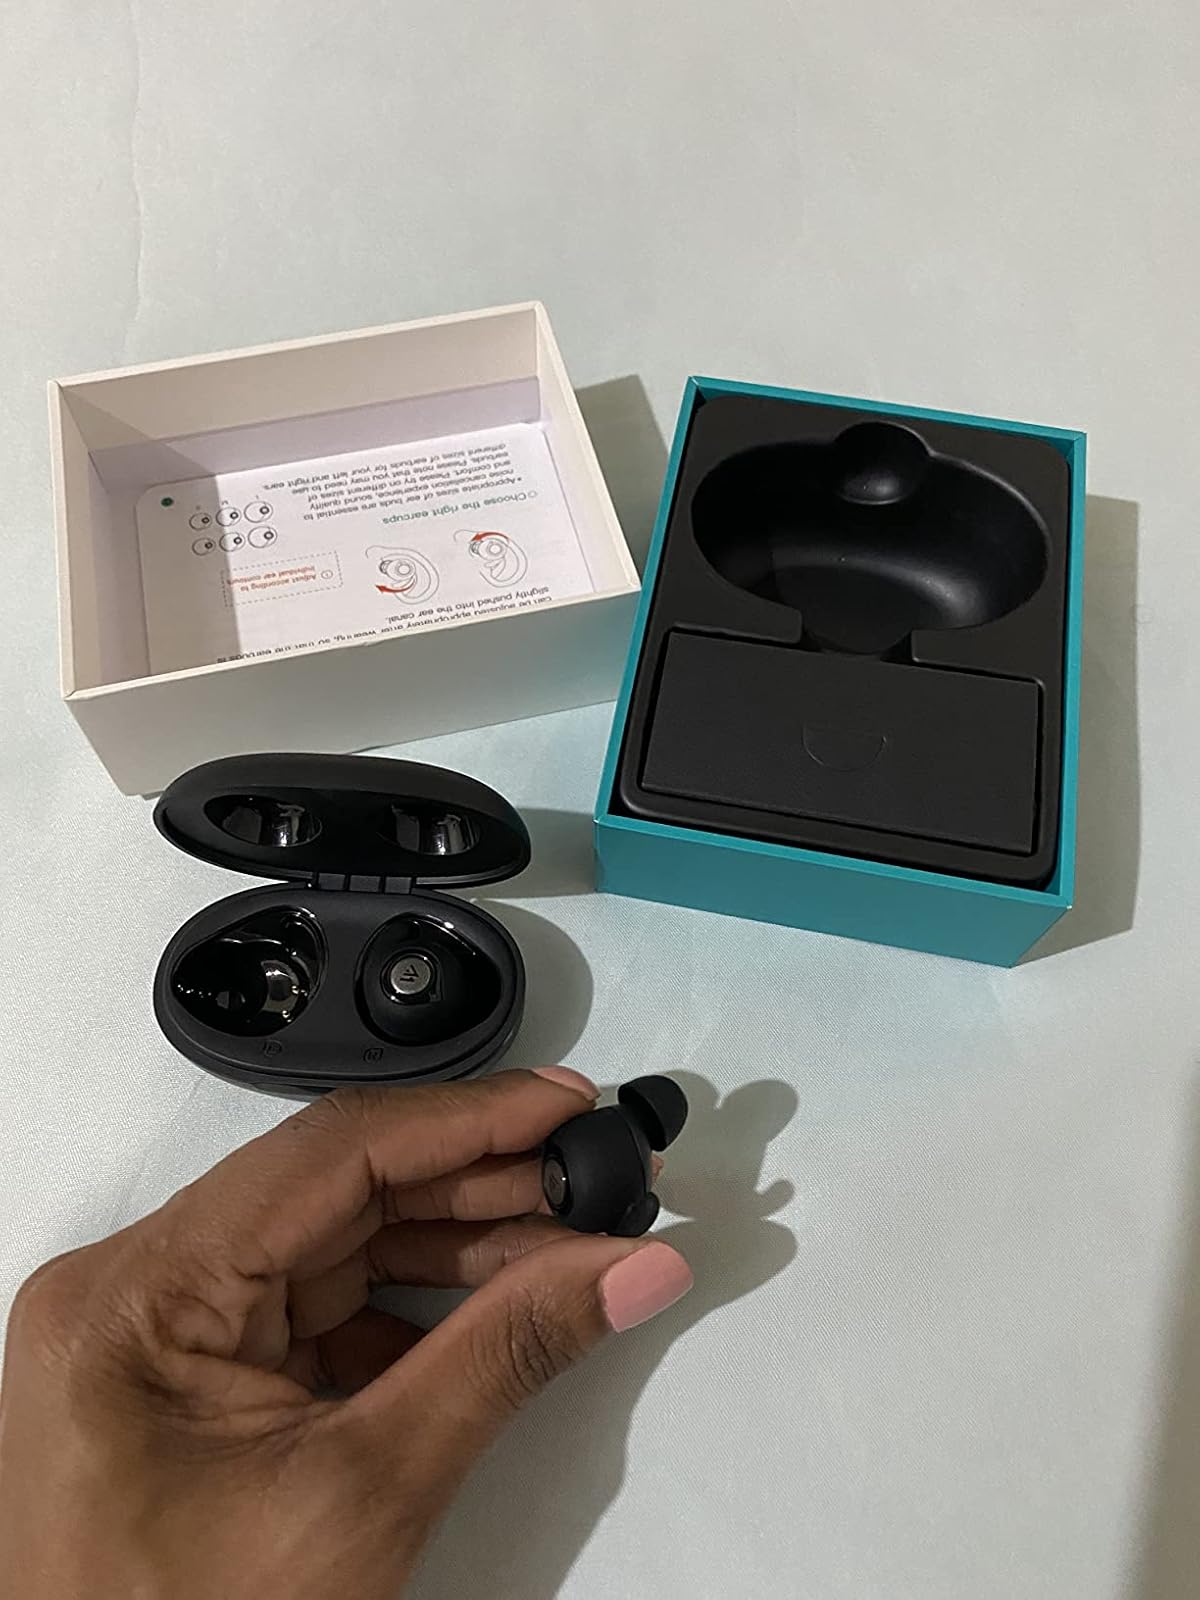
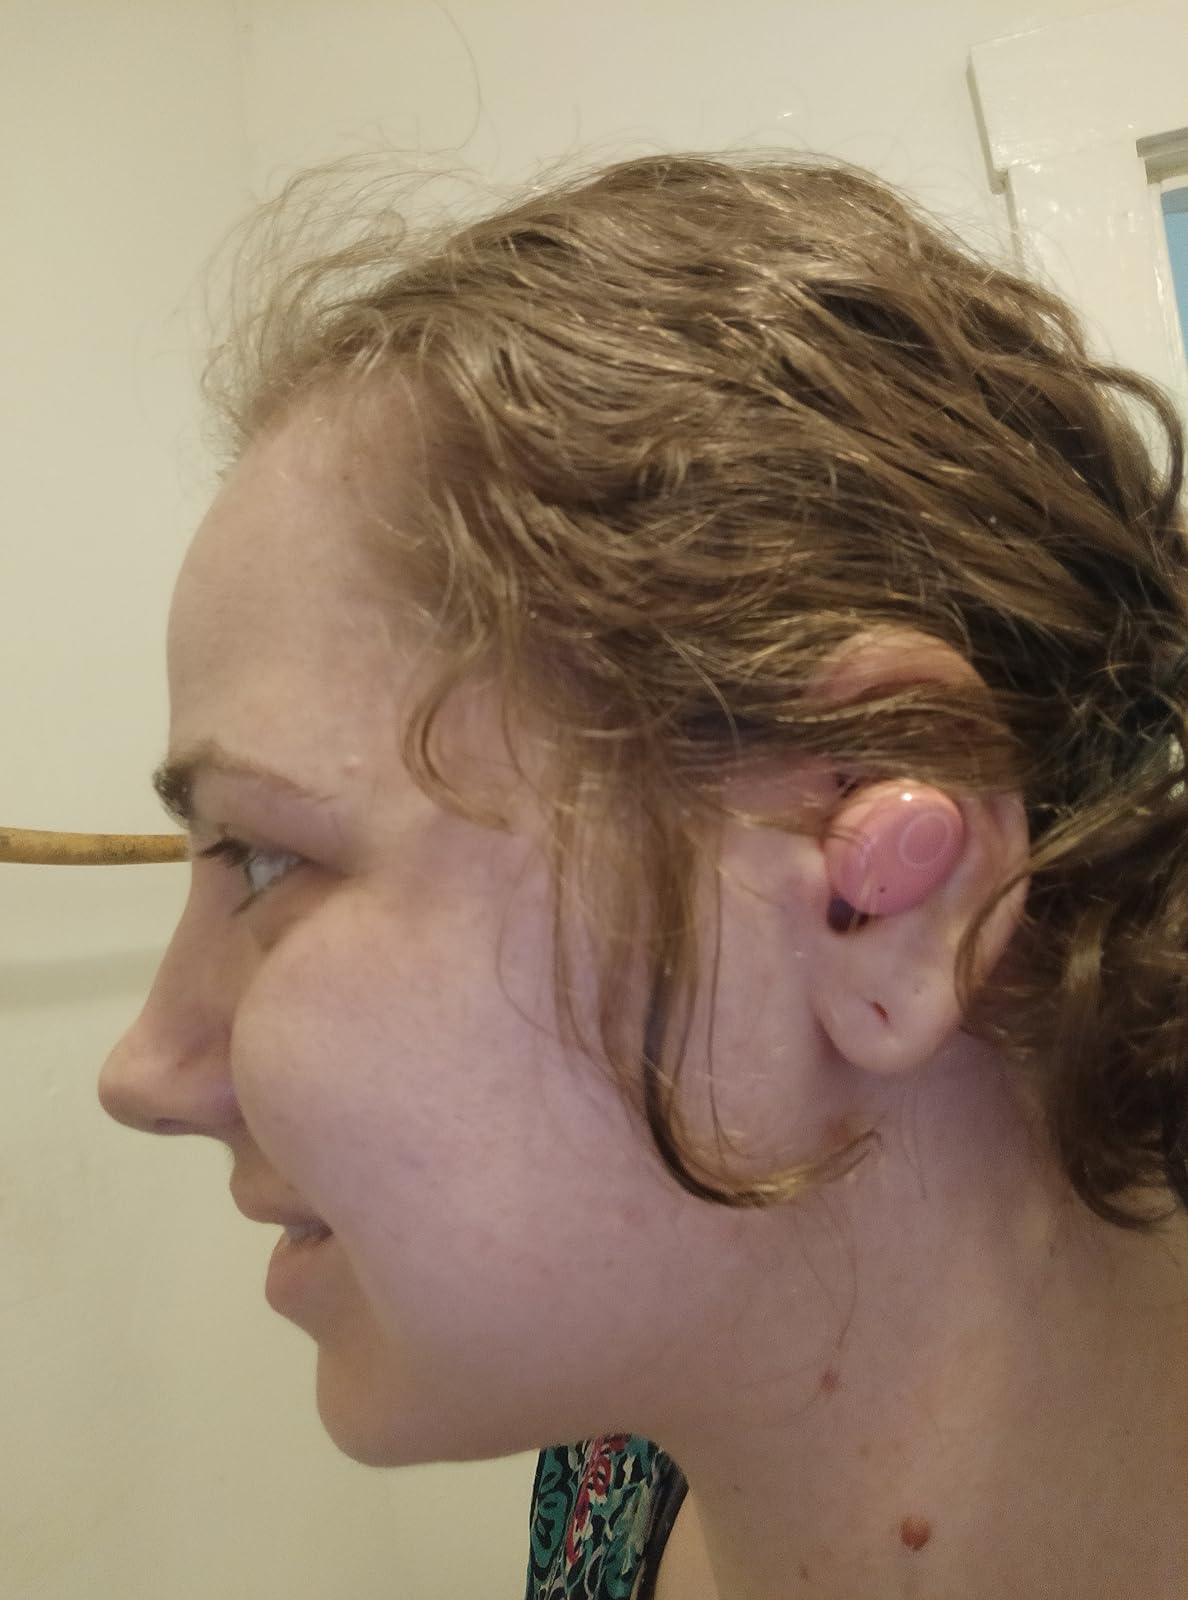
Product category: earbuds
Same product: no